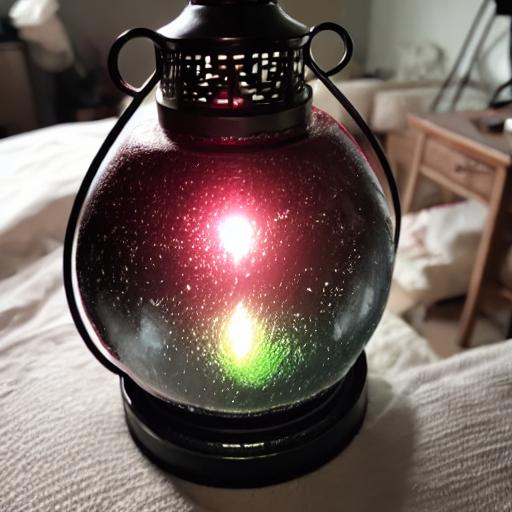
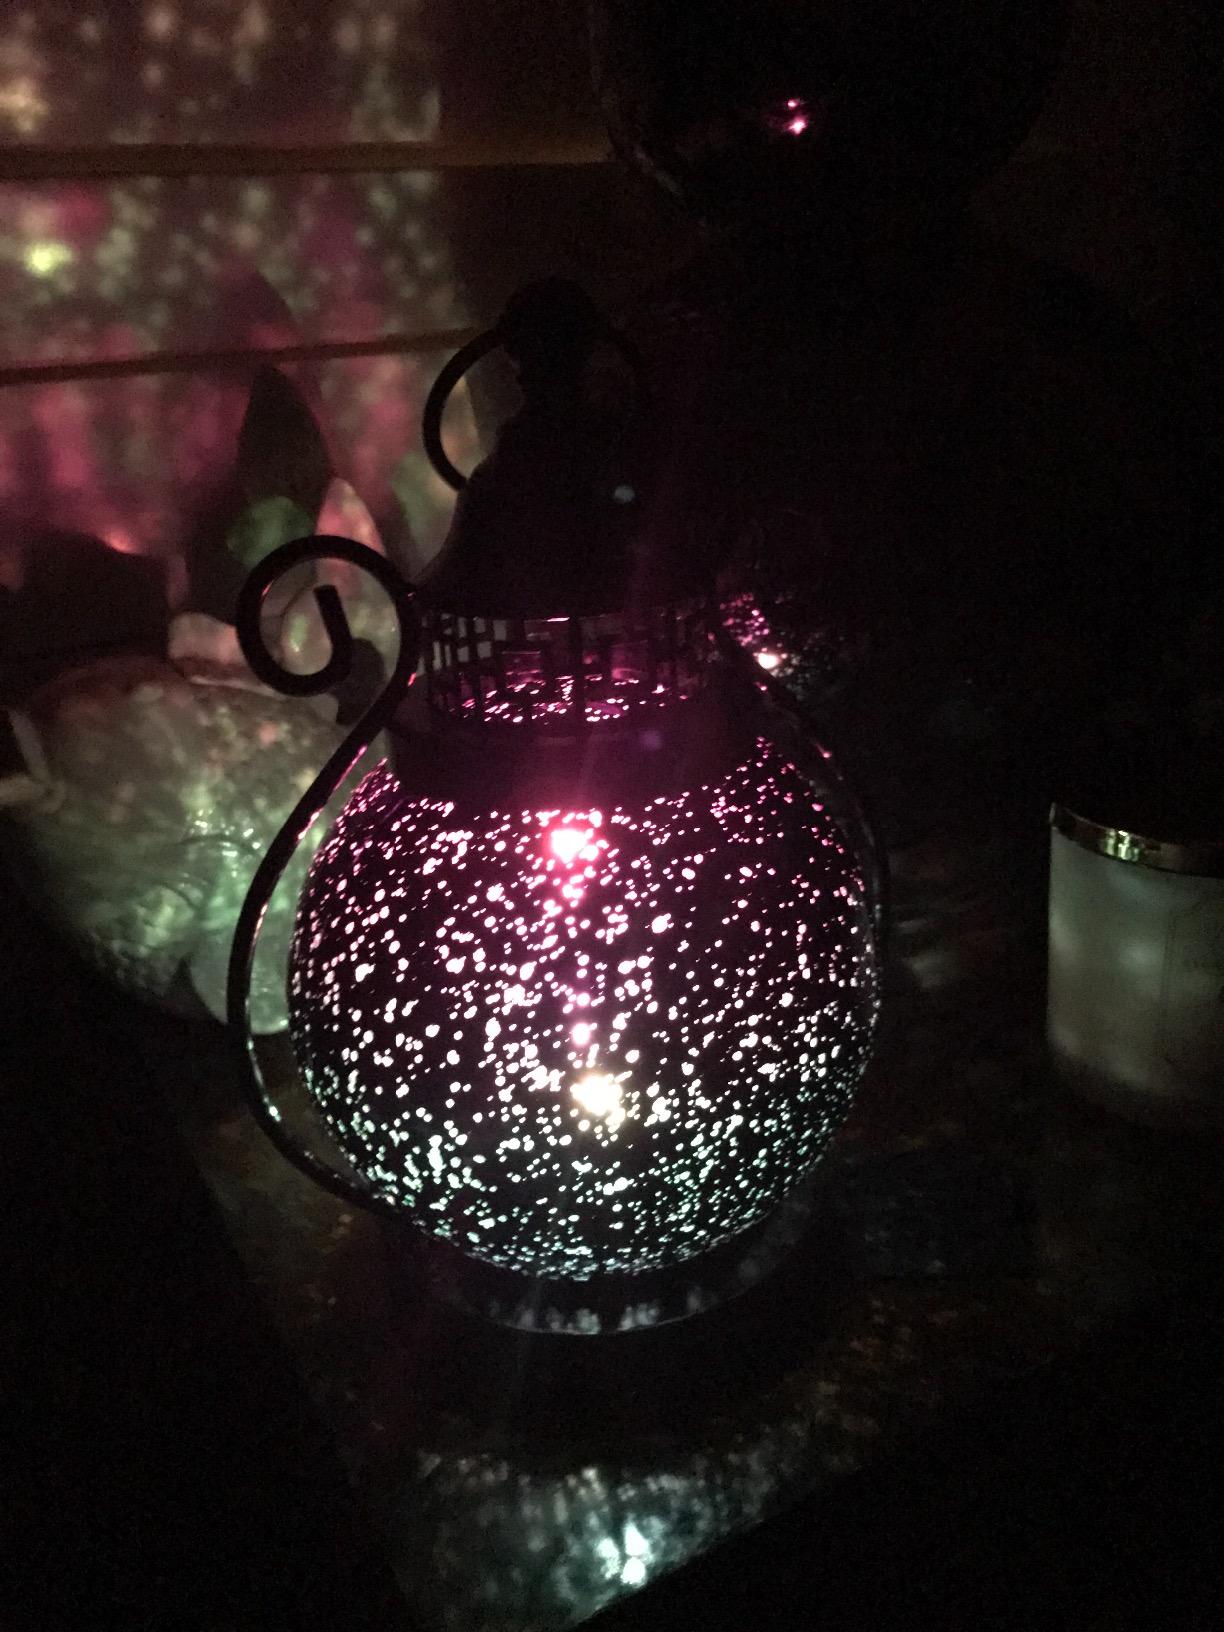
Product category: lantern
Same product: no